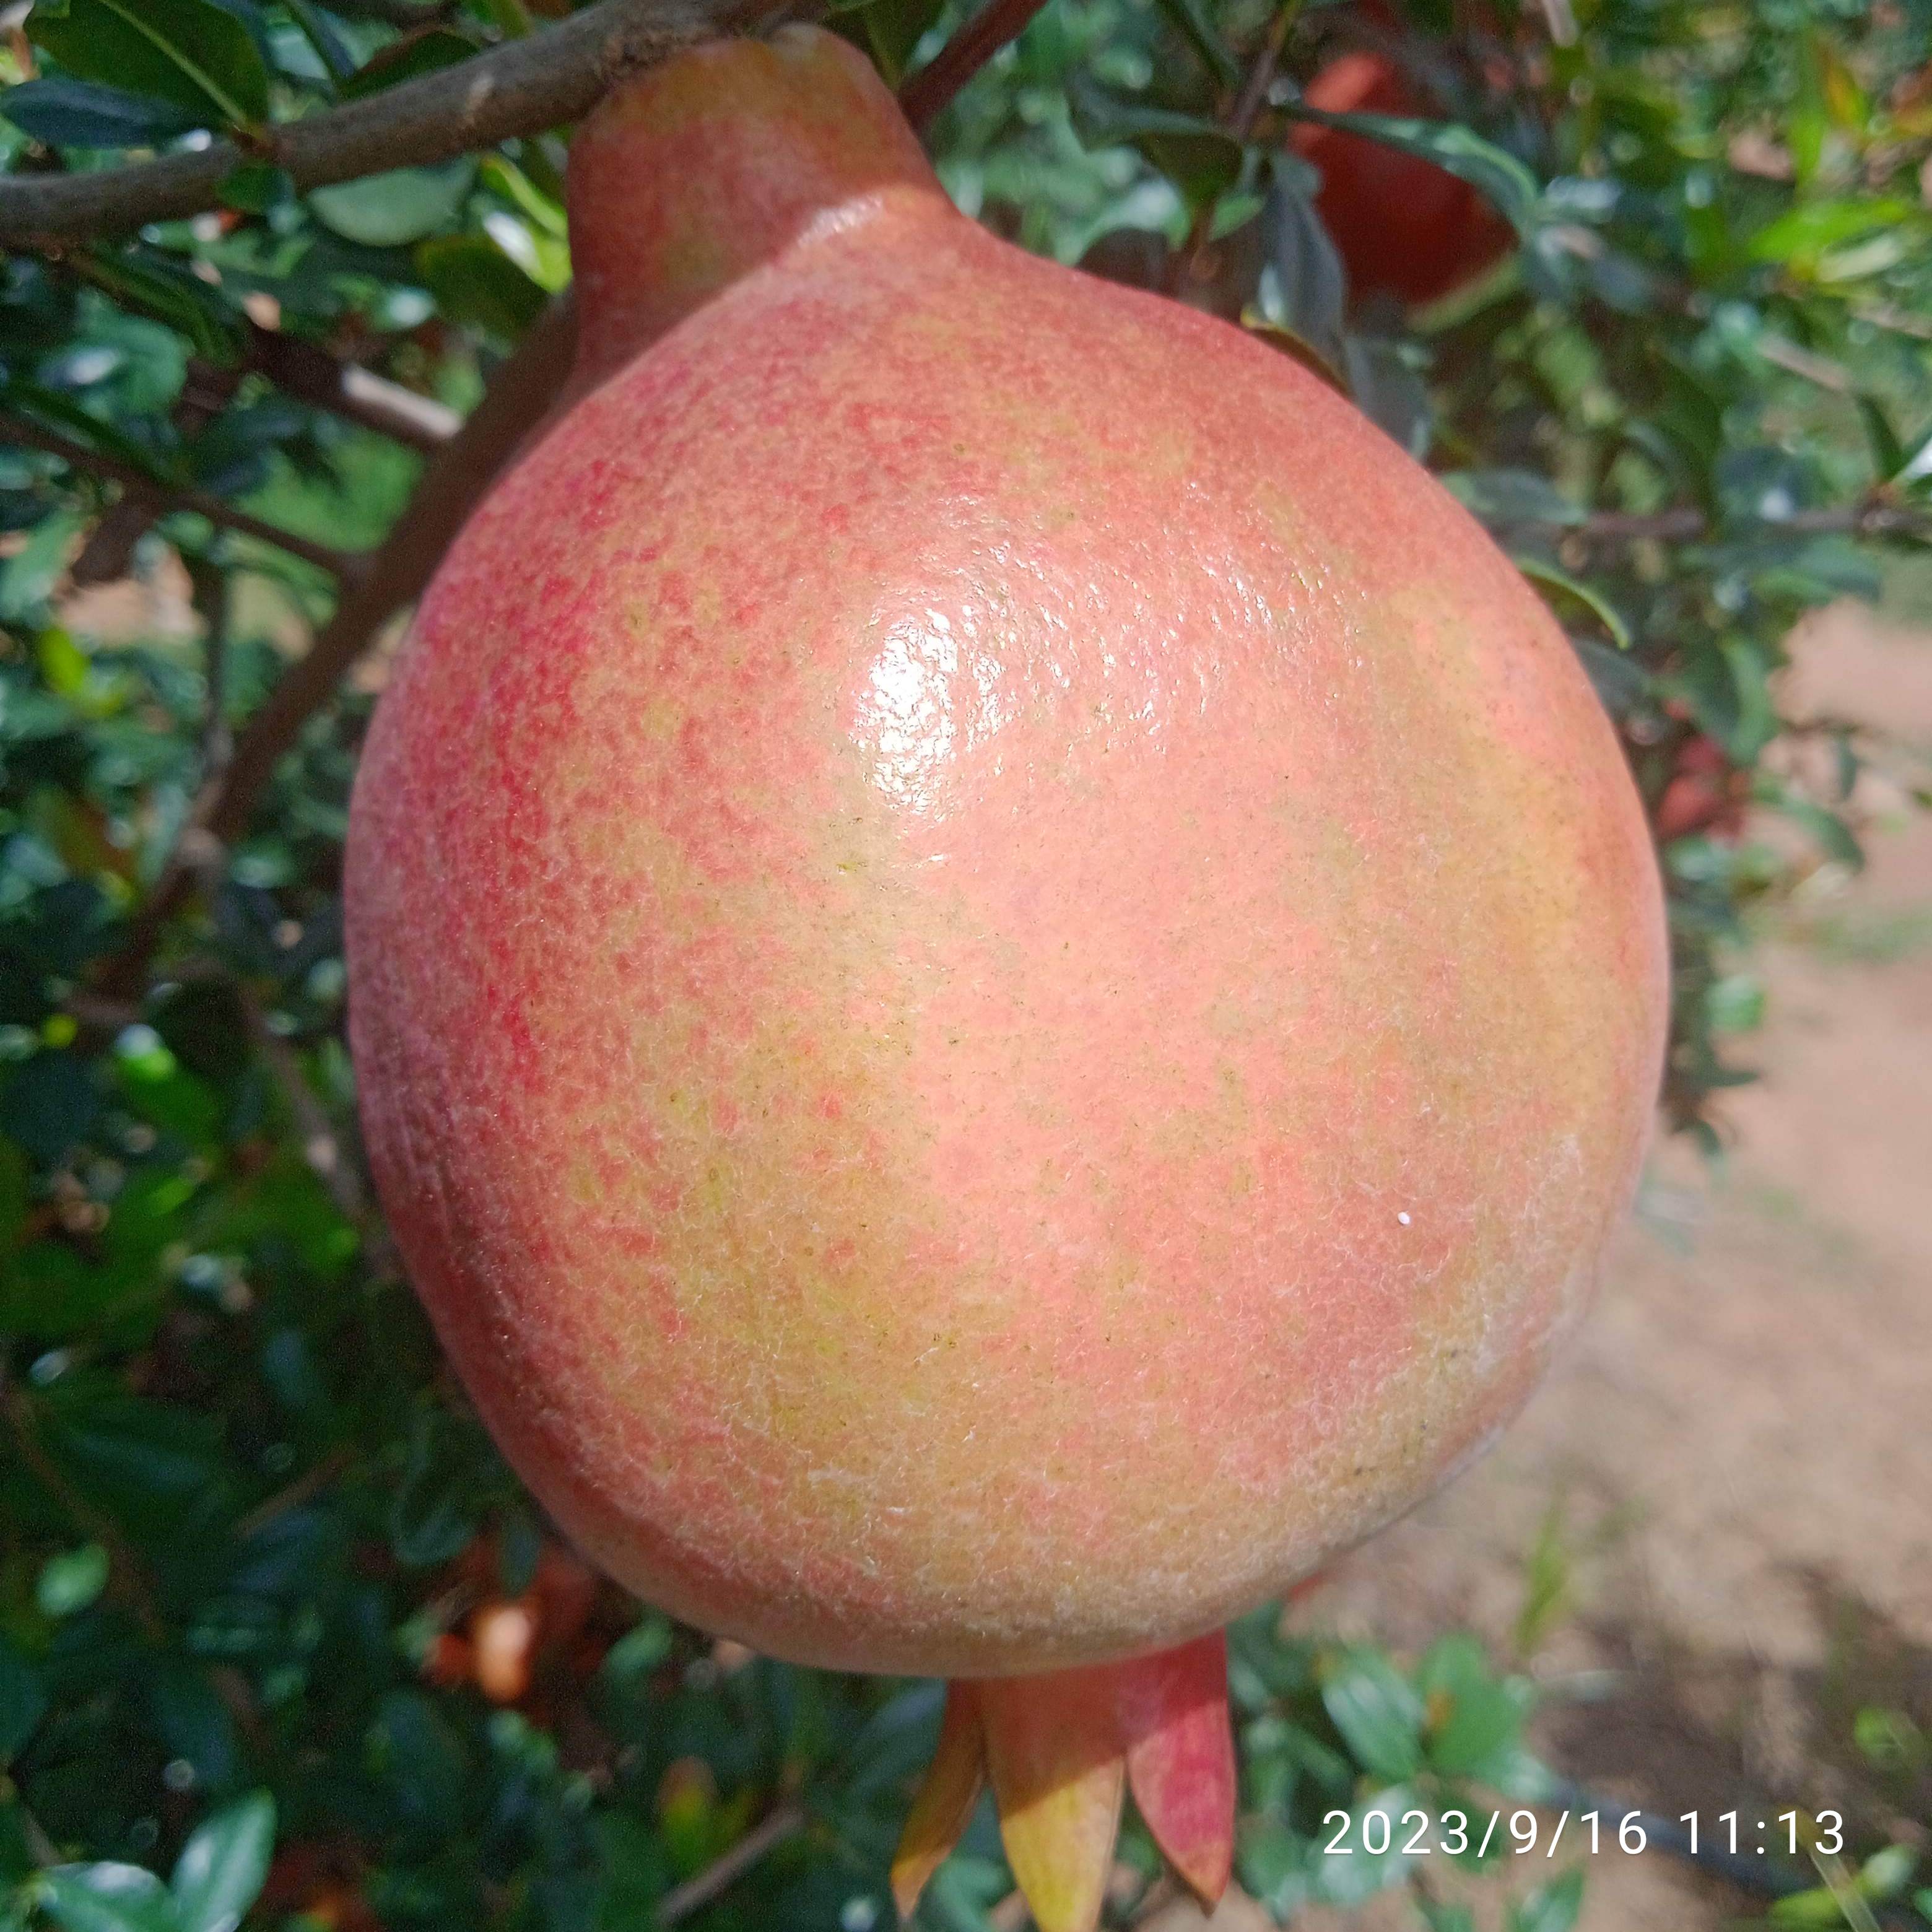
Label: Healthy